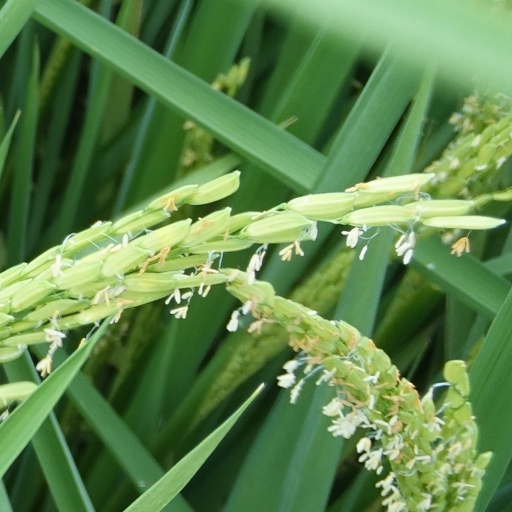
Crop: rice